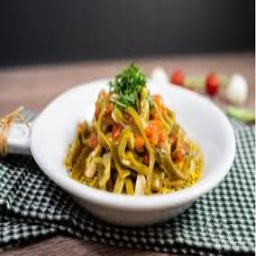
Label: green_runner_beans